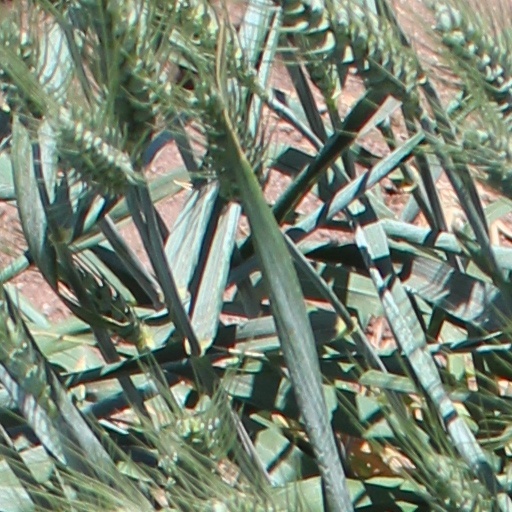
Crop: wheat